East Ferry Avenue Historic District

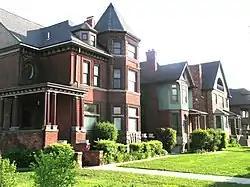
East Ferry streetscape

The East Ferry Avenue Historic District is a historic residential district in Midtown Detroit, Michigan. The nationally designated historic district stretches two blocks from Woodward Avenue east to Brush Street; the locally designated historic district includes a third block between Brush and Beaubien. The district includes the separately designated Col. Frank J. Hecker House and the Charles Lang Freer House. It was designated a Michigan State Historic Site in 1976 and listed on the National Register of Historic Places in 1980.